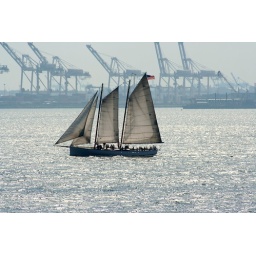
Nice looking sail boat with the New Jersey port in the background.